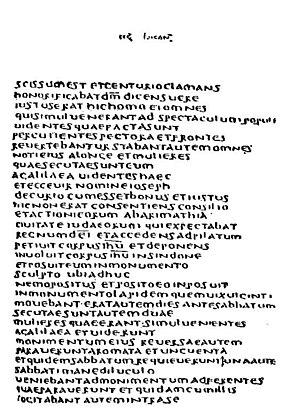
Le Codex Bezae Cantabrigensis, ou Codex de Bèze aussi connu sous le sigle D 05, est avec les quatre grands onciaux — les codex Alexandrinus, Vaticanus, Ephraemi rescriptus et Sinaïticus — un témoin scripturaire essentiel du Nouveau Testament grec.
L’onciale est une graphie particulière des alphabets latin et grec utilisée du IIIᵉ au VIIIᵉ siècle. Elle a été créée à partir de la majuscule et de l’ancienne cursive romaine. C’est l’écriture par excellence des codex, adaptée à la plume.